Godzilla: Monster of Monsters

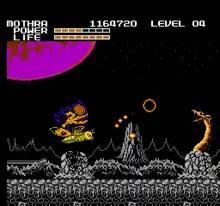
Mothra trying to defeat Manda, a monster that emerges from the Martian volcanoes.

The game features two playable monsters, Godzilla and Mothra. The player uses both monsters in turn by selecting the desired character on a virtual gameboard, representative of the planet it is on, and moving it like a chess piece. Each space is a hexagon that represents playable, side-scrolling levels. There are rocky zones, jungle zones, city zones, and hyperspace zones. The hyperspace zones feature fights with the Matango, Dogora, and the "Goten". The alien space ships resemble the design of "Atragon" and "The War in Space".